John Lions

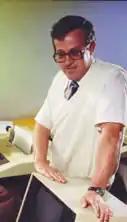
John Lions in 1980

John Lions (19 January 1937 – 5 December 1998) was an Australian computer scientist. He is best known as the author of "Lions' Commentary on UNIX 6th Edition, with Source Code", commonly known as the "Lions Book".